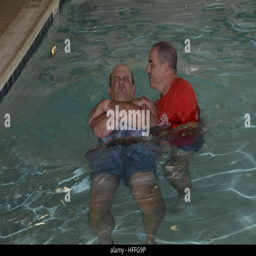
a preacher baptizes a man during a baptismal ceremony